Pokémon XD: Gale of Darkness

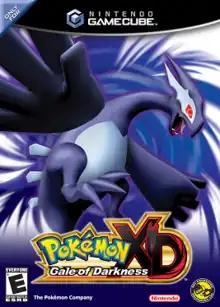
North American cover art featuring Shadow Lugia

is a role-playing video game in the "Pokémon" series developed by Genius Sonority and published by The Pokémon Company and Nintendo. It was released for the GameCube on August 4, 2005, in Japan; October 3, 2005, in North America; November 10, 2005, in Australia; and November 18, 2005, in Europe. "Pokémon XD" is the successor to the GameCube title "Pokémon Colosseum" and takes place in Orre, the setting of "Pokémon Colosseum"s adventure mode. All of the Game Boy Advance "Pokémon" games can connect to this game through trading and Battle Mode.